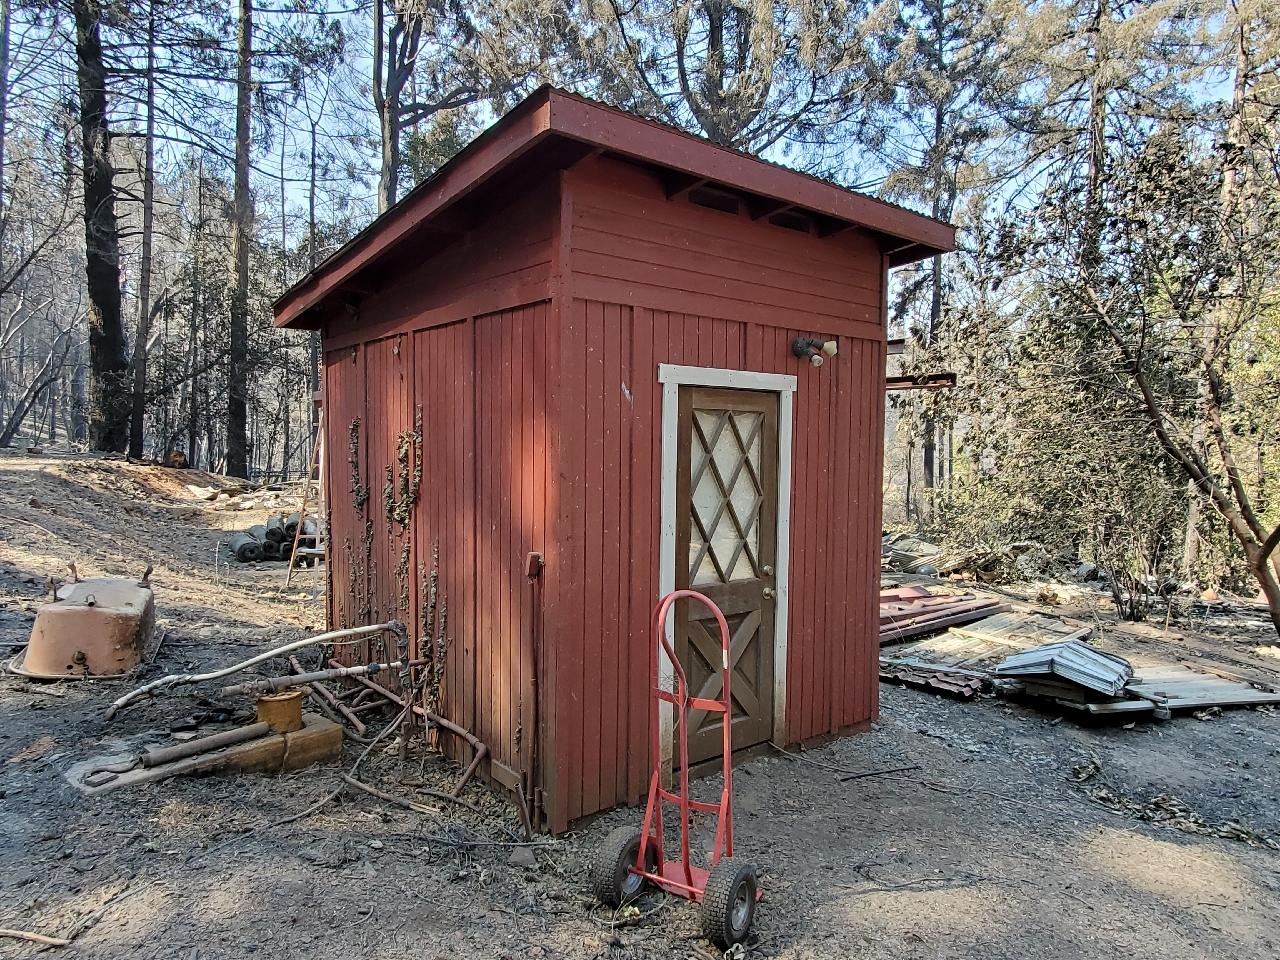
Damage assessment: no_damage